Byzantine text-type

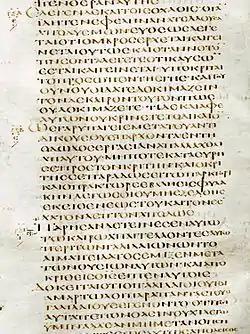
"Codex Alexandrinus", the oldest Greek witness of the Byzantine text in the Gospels, close to the Family Π ("Luke 12:54-13:4")

The earliest clear notable patristic witnesses to the Byzantine text come from early eastern church fathers such as Gregory of Nyssa (335 – c. 395), John Chrysostom (347 – 407), Basil the Great (330 – 379) and Cyril of Jerusalem (313 – 386). The fragmentary surviving works of Asterius the Sophist († 341) have also been considered to conform to the Byzantine text. Although somewhat closer to the Alexandrian text, the quotations of Clement of Alexandria (150 – 215) sometimes contain readings which agree with the later Byzantine text-type. The incomplete surviving translation of Wulfila (d. 383) into Gothic is often thought to derive from the Byzantine text type or an intermediary between the Byzantine and Western text types. The second or third earliest translation to witness to a Greek base conforming generally to the Byzantine text in the Gospels is the Syriac Peshitta (though it has many Alexandrian and Western readings); usually dated to the beginning of the 5th century; although in respect of several much contested readings, such as Mark 1:2 and John 1:18, the Peshitta rather supports the Alexandrian witnesses. Despite being characterized by mixed readings, significant Byzantine components also exist in the Syro-Palestinian manuscripts, which likely originated from the 5th century.